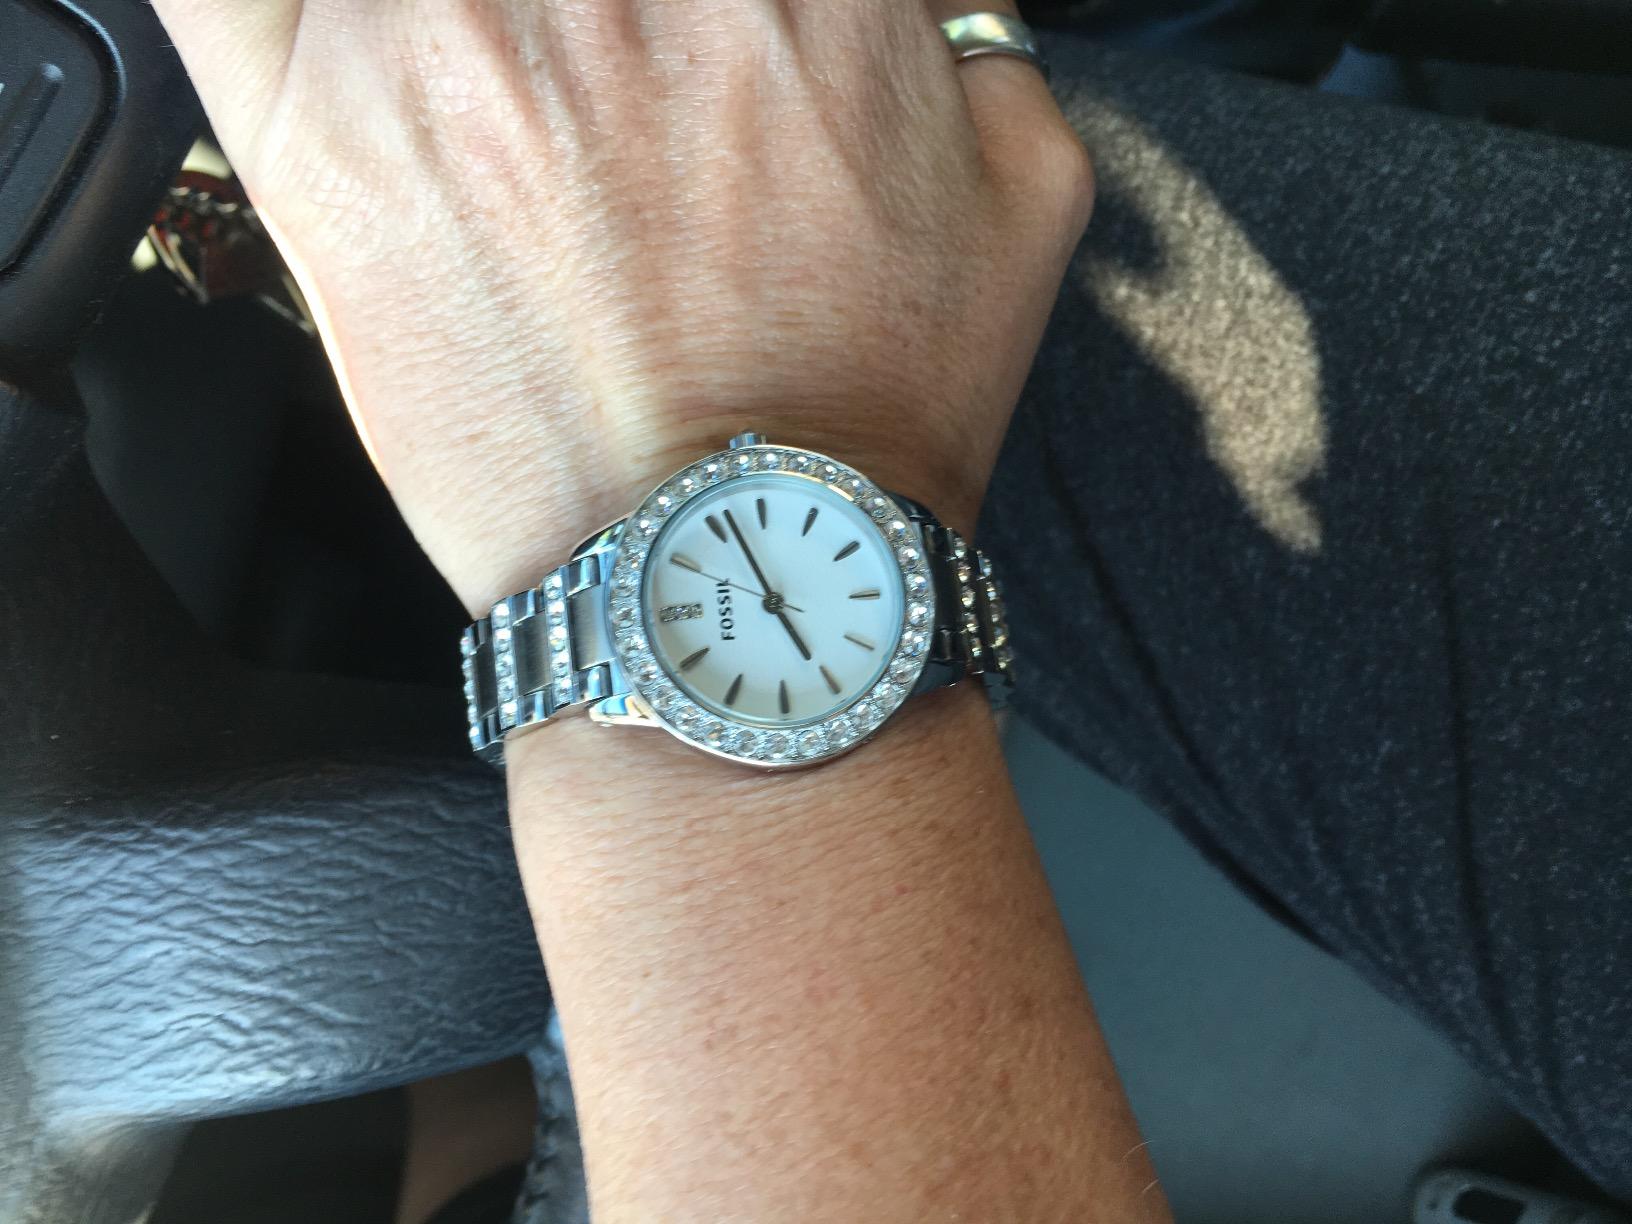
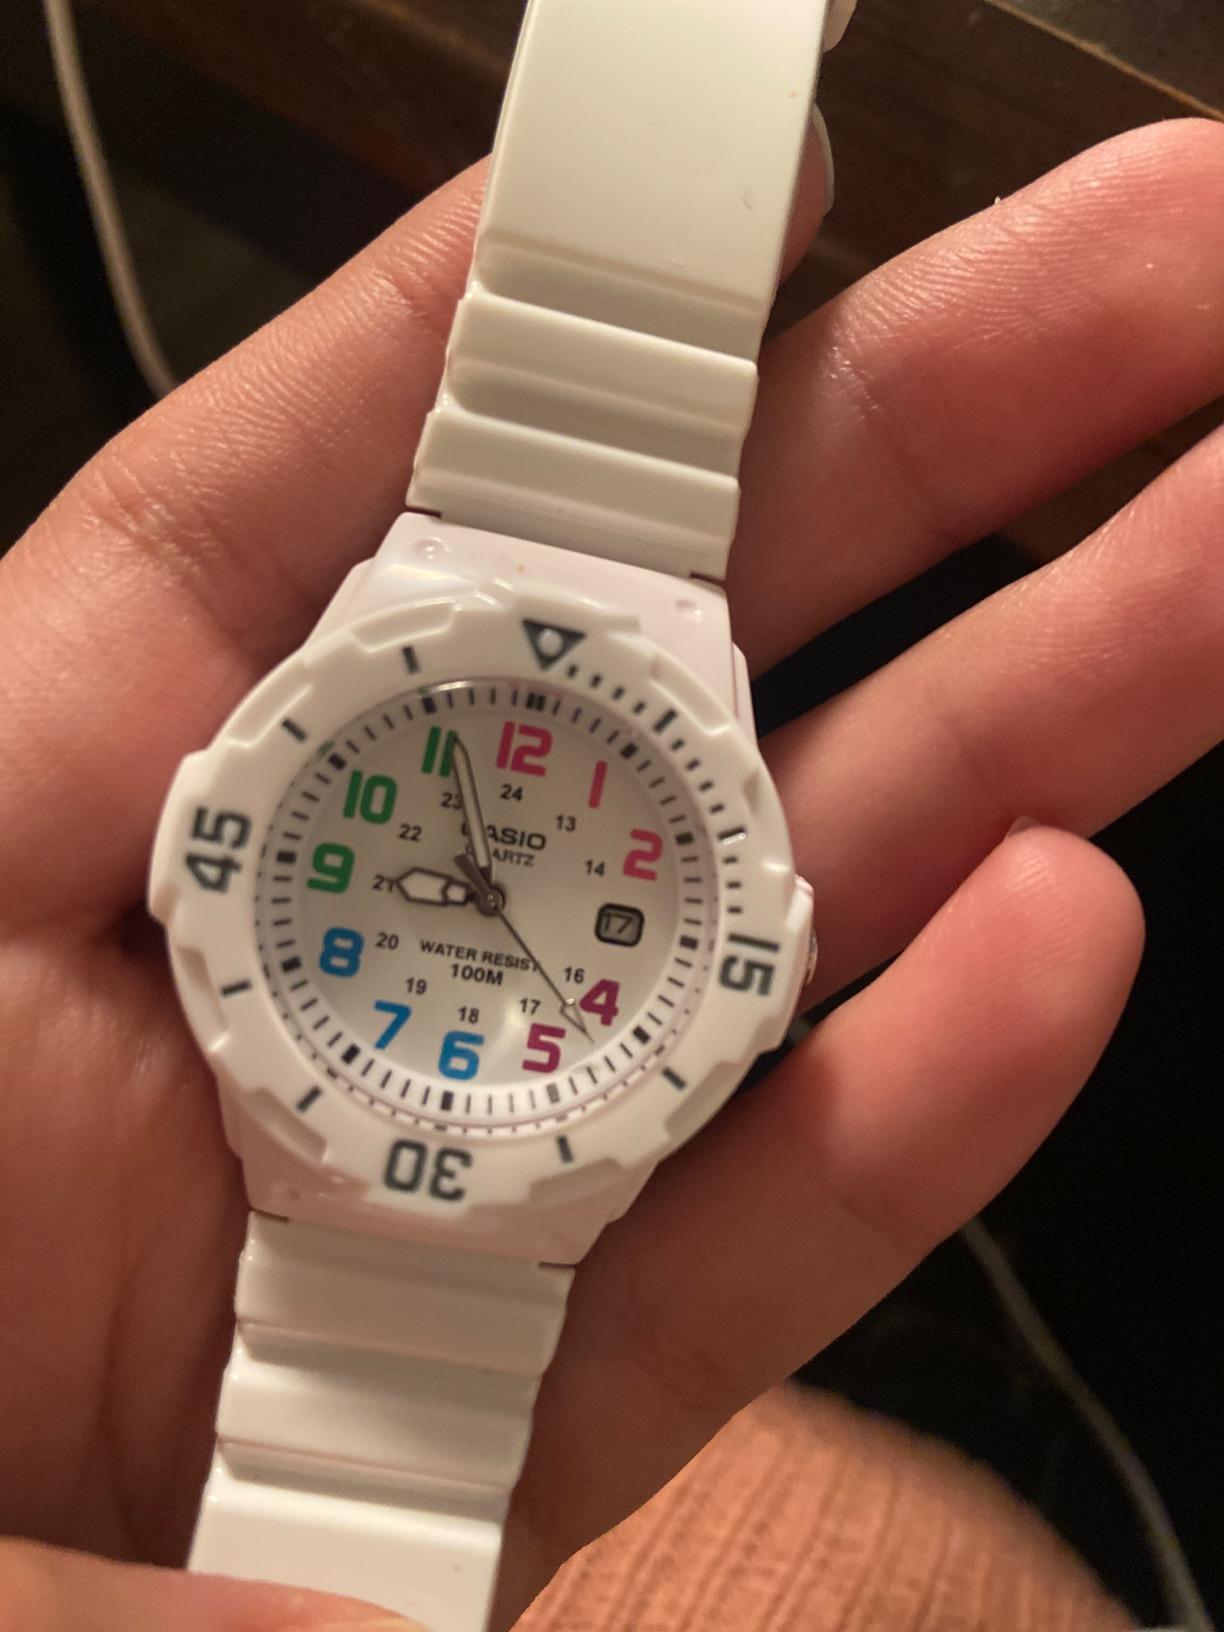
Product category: accessories_watch
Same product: no